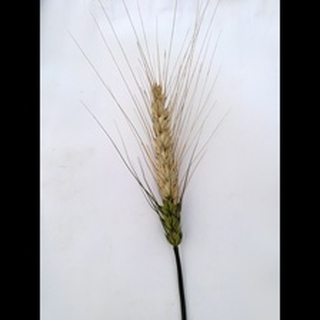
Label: wheat_blast